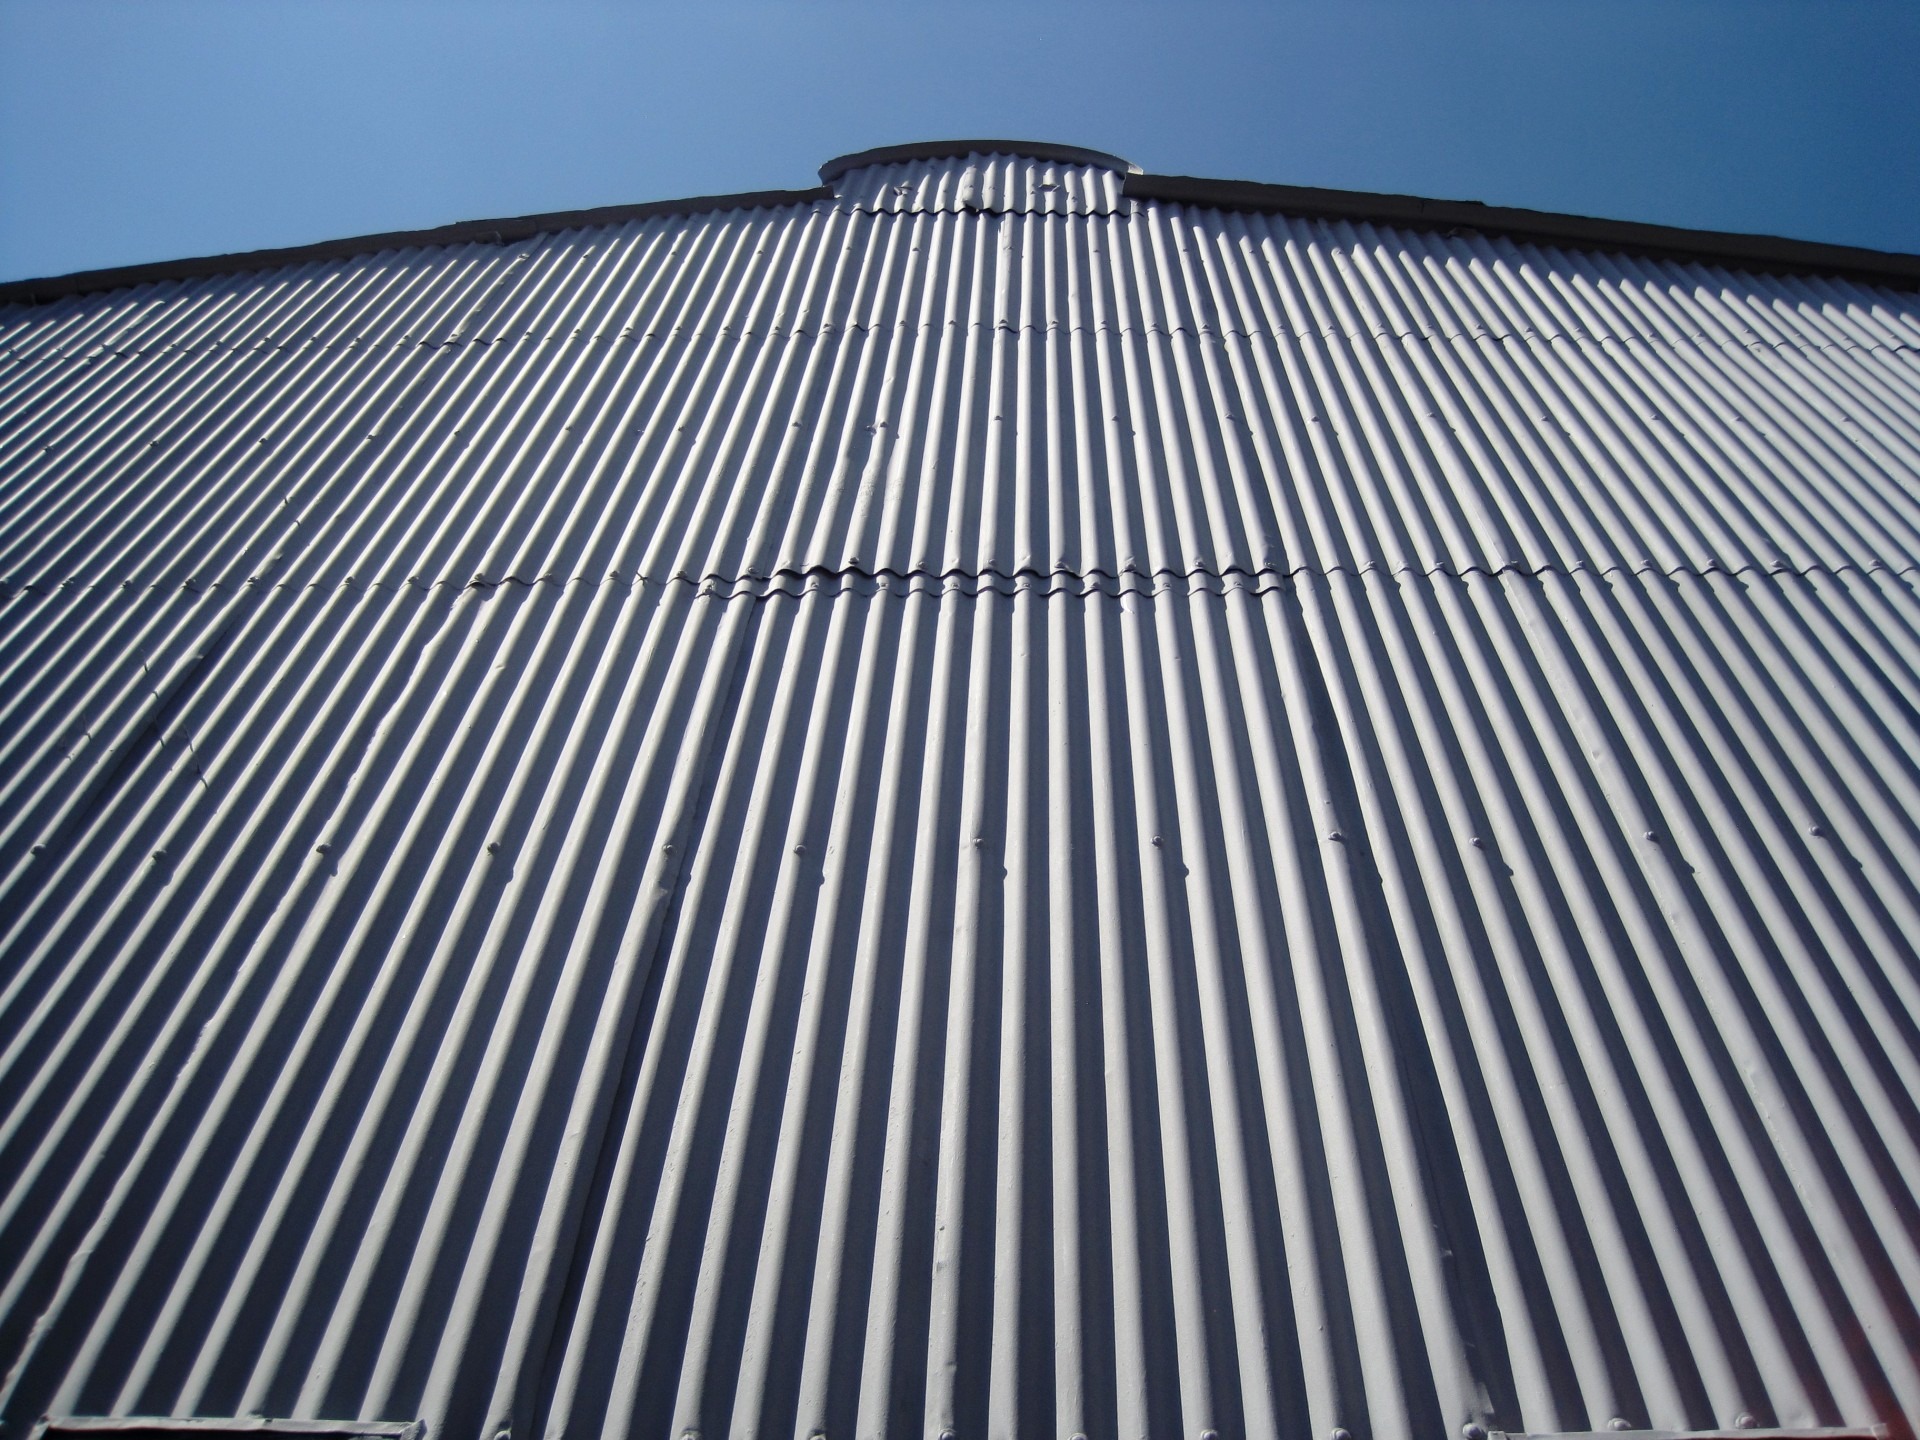
light, sunlight, roof, wall, line, metal, shadow, facade, corrugated, straight, grey, lines, net, tall, reduction, daylighting, bending, optical illusion, outdoor structure, grooved